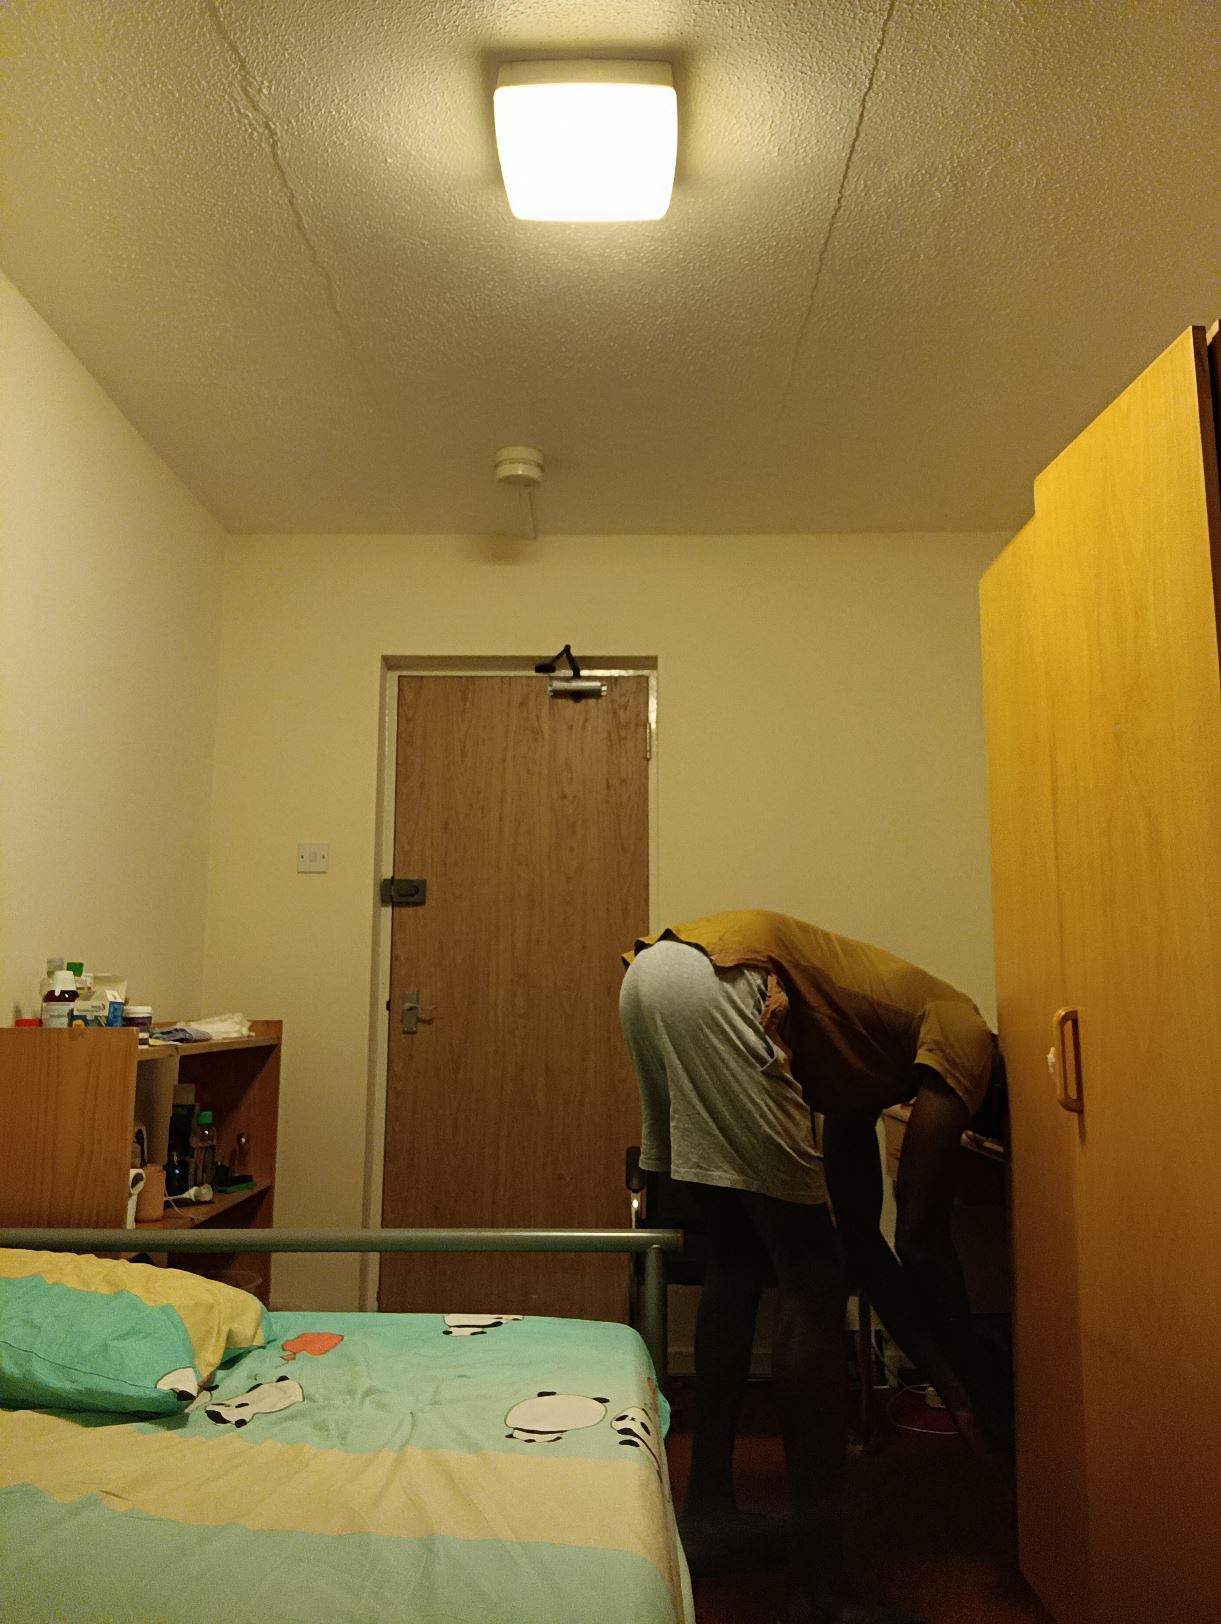
Posture: stand